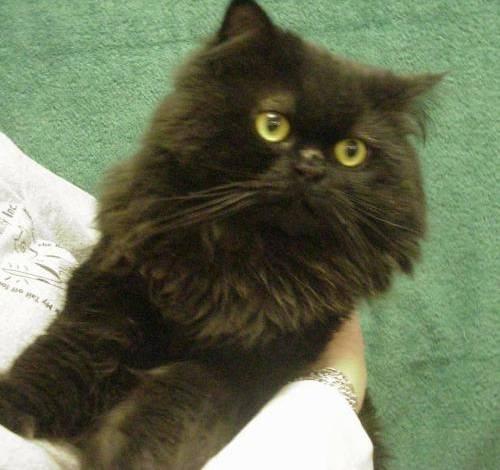
cat